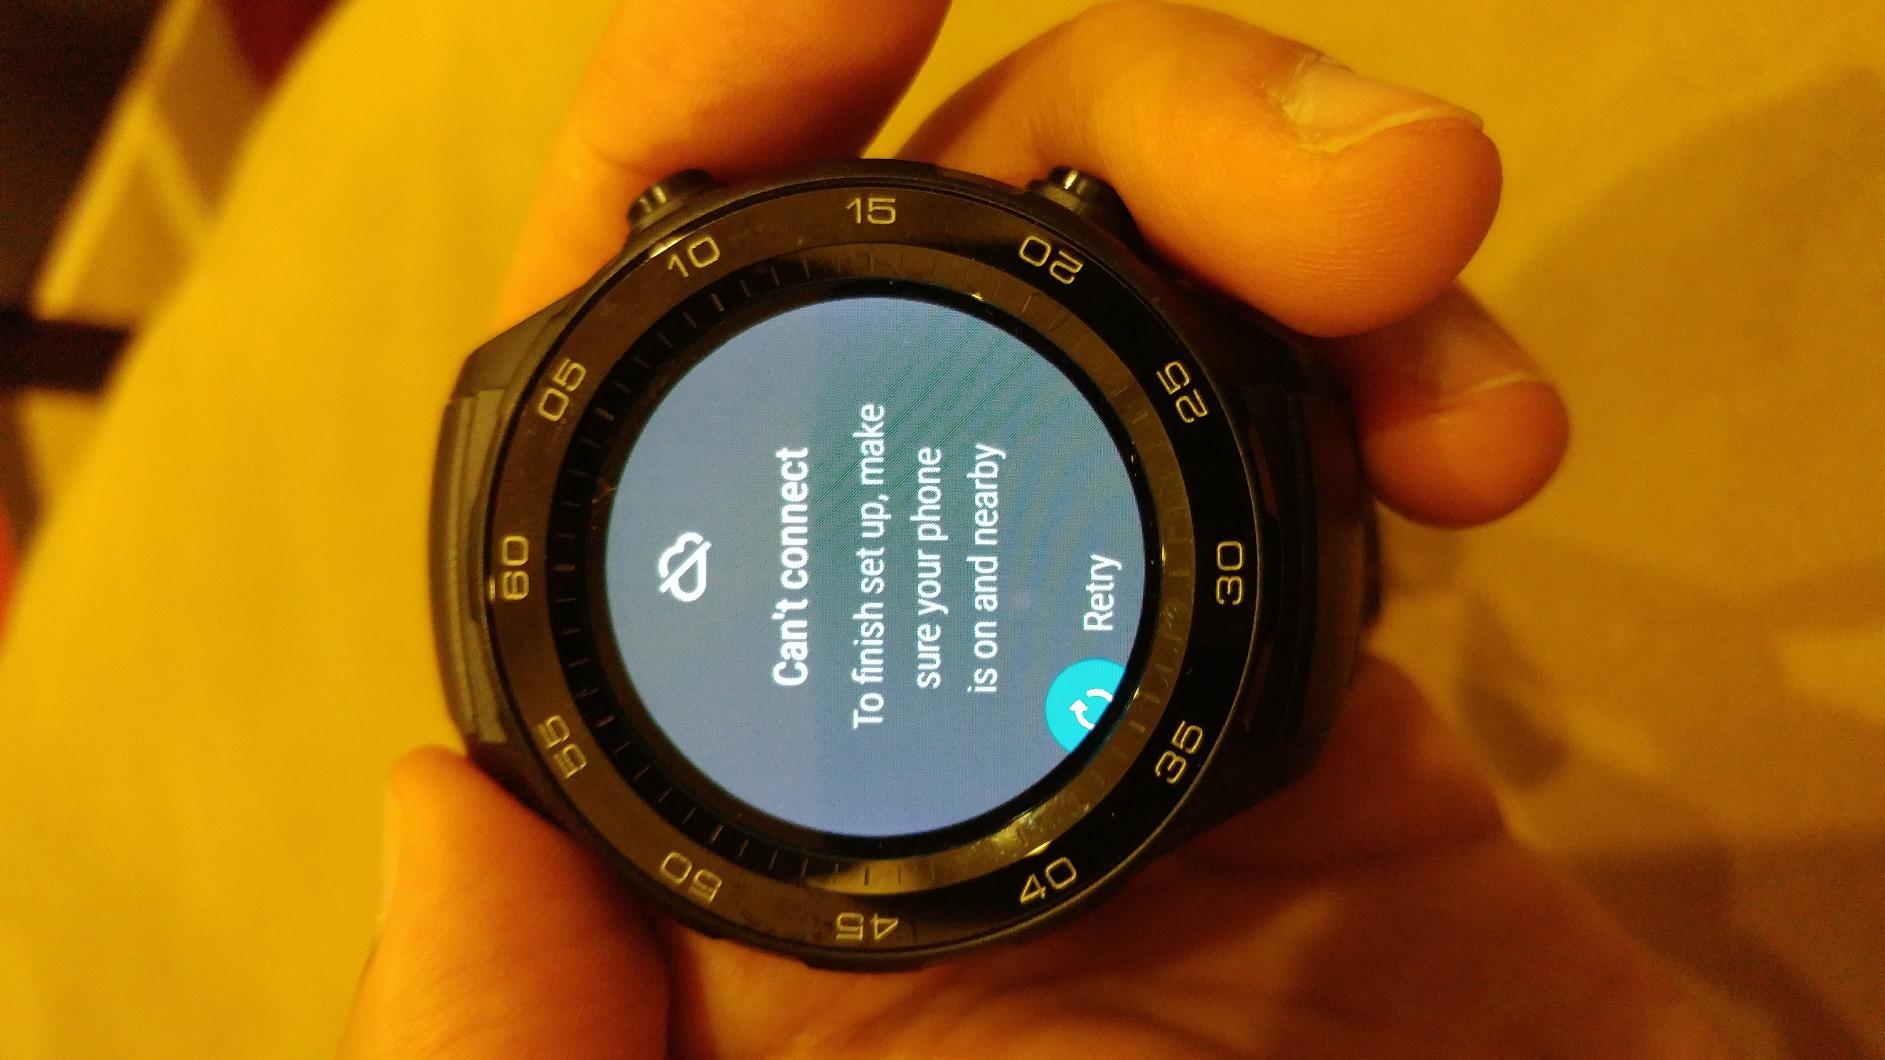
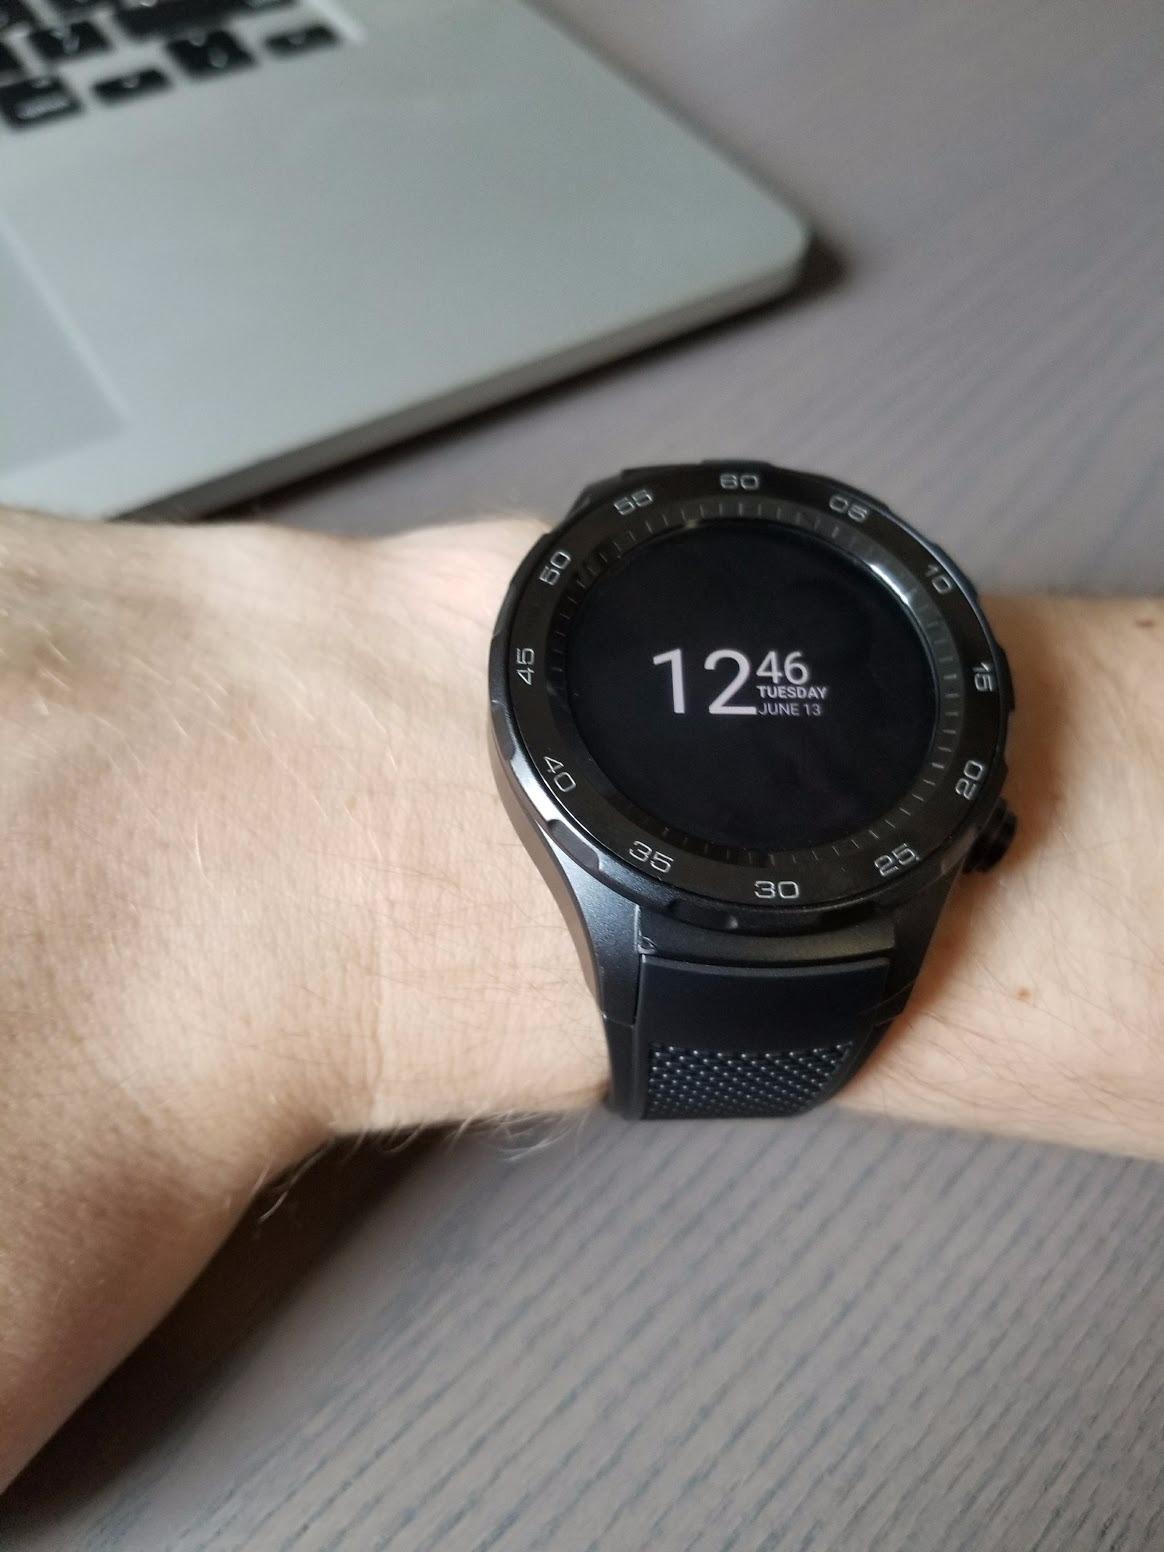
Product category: smartwatch
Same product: yes